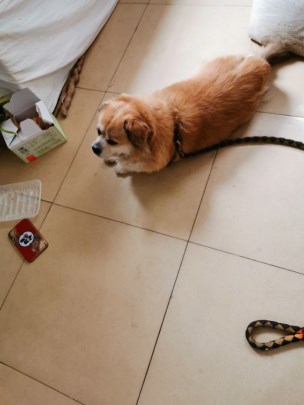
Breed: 3336-n000121-chinese_rural_dog